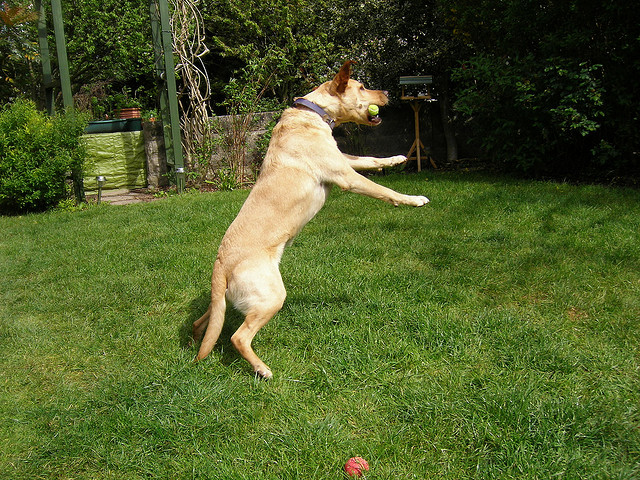
hình ảnh của một con chó đang ngậm bóng đứng trên sân cỏ